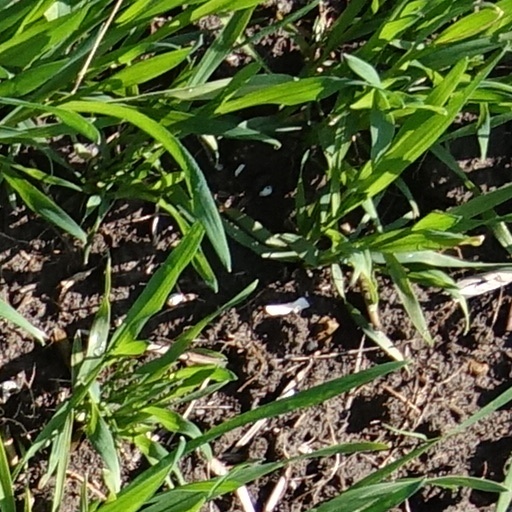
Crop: wheat